Country Fire Authority

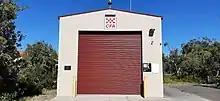
The CFA station on Raymond Island, Victoria

Since July 2013, fire services in Victoria have been funded by a fire service property levy on council rates. The CFA budgeted income for 2013–14 was $473m, of which $448m was provided by state government contributions, and $25m was internally generated (fees and charges, interest, donations, and sales of goods and services).